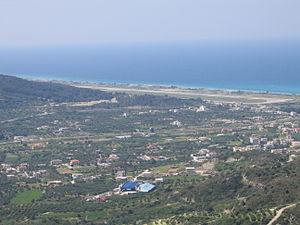
L’aéroport de Rhodes, également appelé aéroport de Rhodes-Diagoras est un aéroport international de type civil, situé sur l'île de Rhodes en Grèce.